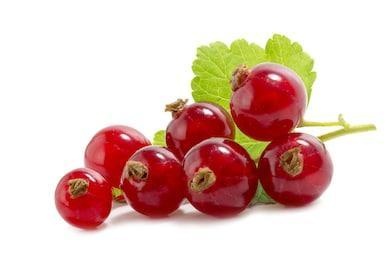
Label: redcurrant